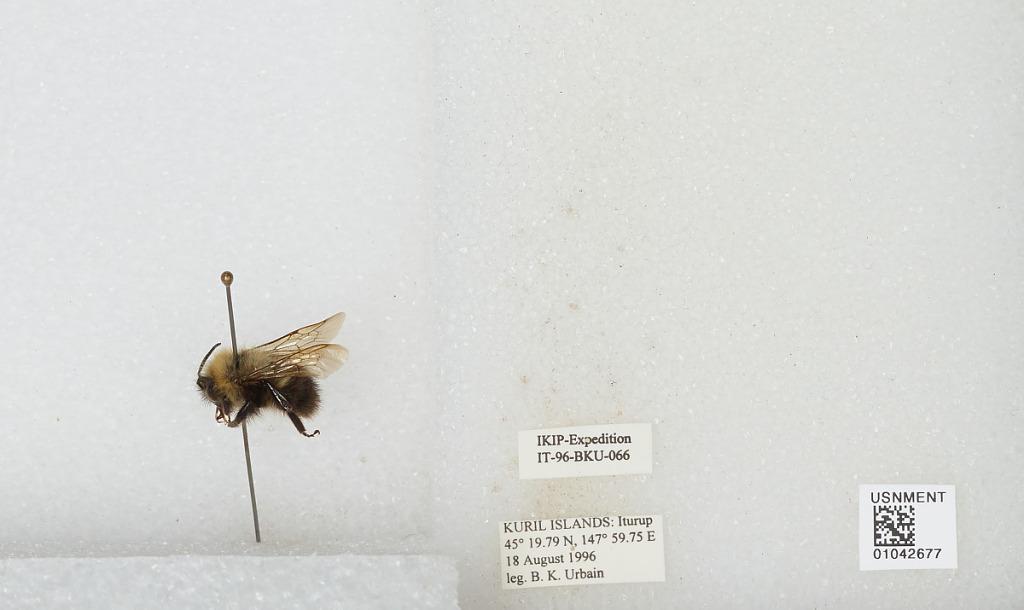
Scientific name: Bombus sp.
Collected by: B. Urbain
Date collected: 1996-8-18
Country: Russia
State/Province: Sakhalin
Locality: Iturup, Kuril Islands
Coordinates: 45.3297, 147.996